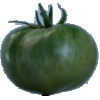
Label: Tomato not Ripened 1